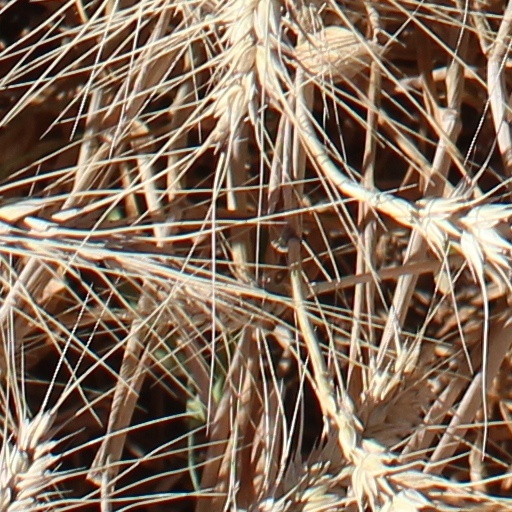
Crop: wheat